Eintracht Frankfurt

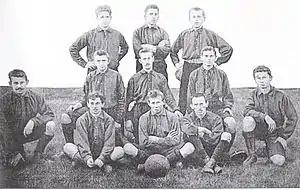
The first team of Frankfurter Fußball-Club Victoria in 1899

The origins of the club go back to a pair of football clubs founded in 1899: "Frankfurter Fußball-Club Victoria von 1899" – regarded as the original team in the club's history – and "Frankfurter Fußball-Club Kickers von 1899". Both clubs were founding members of the new Nordkreis-Liga in 1909. These two teams merged in May 1911 to become "Frankfurter Fußball Verein (Kickers-Victoria)", an instant success, taking three league titles from 1912 to 1914 in the Nordkreis-Liga and qualifying for the Southern German championship in each of those seasons. In turn, "Frankfurter FV" joined the gymnastics club "Frankfurter Turngemeinde von 1861" to form "TuS Eintracht Frankfurt von 1861" in 1920. The German word "Eintracht" means 'harmony' or 'concord', and so "Eintracht" is the equivalent of "United" in English in the names of sports teams.